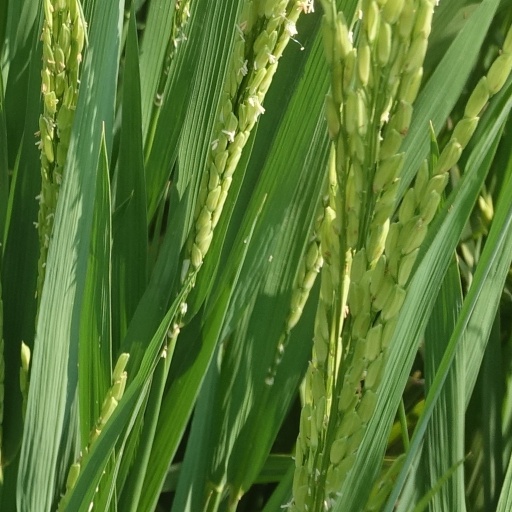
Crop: rice